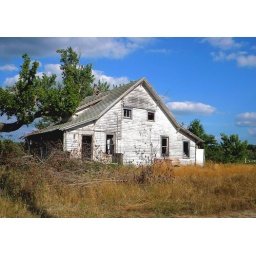
Abandon home in farm field. Notice something red in the second floor window. Not sure what it is.